Symphony No. 9 (film)

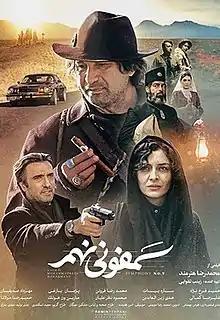
Film poster

Symphony No. 9 (: 'Samfoni-ye nohom') is a 2019 Iranian film written by Mohammad-Reza Honarmand and Hamed Afzali, produced by Zeinab Taghvaei, and directed by Mohammad-Reza Honarmand, starring Hamid Farrokhnezhad, Sareh Bayat, and Mohammad Reza Foroutan. The film premiered at the 37th Fajr Film Festival in February 2019.